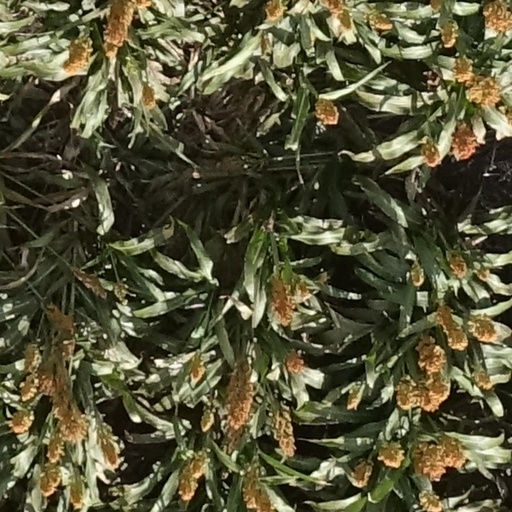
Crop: sorghum